Aonghus Óg of Islay

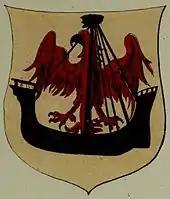
Facsimile of the arms of "The lord of ye Ilis" in the sixteenth-century "Sir David Lindsay's Armorial". A son of Aonghus Óg was the first member of Clann Domhnaill to bear the title Lord of the Isles.

Penman's speculation is at odds with sources that speak of the Turnberry Band in 1286 that bound the Macdonalds to the Bruces and the long-standing friendship of Angus Og and Robert Bruce, as a result of which Angus Og fought with Robert Bruce in many of his battles from 1306 to Bannockburn.